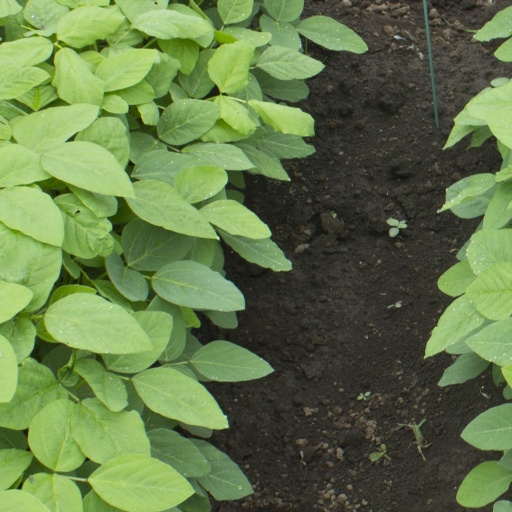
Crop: soybean